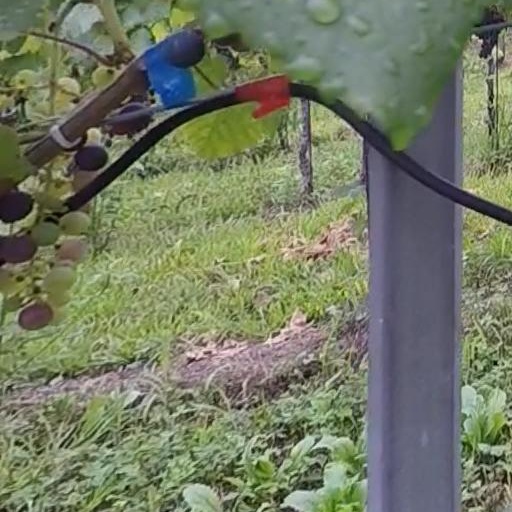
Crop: grape